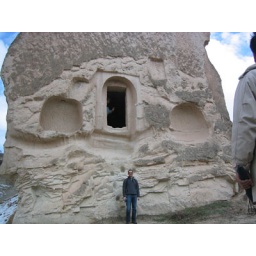
An old church built into a rock which has since spit in half